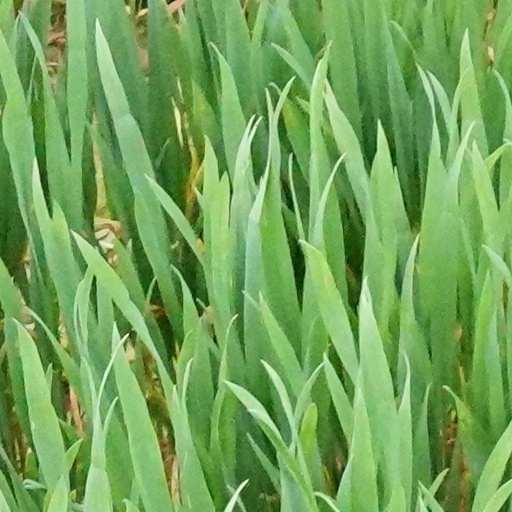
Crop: wheat